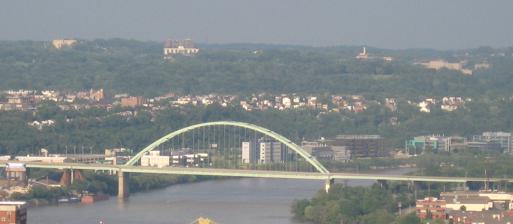
Building: Birmingham Bridge
Country: United States of America
Year built: 1976
For the bridge in Birmingham, see Birmingham Bridge (Birmingham, Pennsylvania) . Bridge in Pittsburgh, Pennsylvania Birmingham Bridge Coordinates 40°26′00″N 79°58′25″W / 40.4334°N 79.9735°W / 40.4334; -79.9735 Carries 6 lanes of roadway 1 pedestrian walkway Crosses Monongahela River Locale Pittsburgh , Pennsylvania Other name(s) pghe587-22 Maintained by PennDOT Preceded by Brady Street Bridge Characteristics Design Steel bowstring arch bridge Total length 1,662 feet (507 m) Longest span 607 feet (185 m) Clearance below 64.8 feet (19.8 m) History Opened September 2, 1977 ( 1977-09-02 ) Replaces Brady Street Bridge Location The Birmingham Bridge (known during construction as the Brady Street Bridge ) is a bowstring arch bridge that is located in Pittsburgh , Pennsylvania and spans the Monongahela River . It connects East Carson Street on the South Side with Fifth and Forbes Avenues going to Uptown , Oakland , and the Hill District , and was named in honor of the English city of Birmingham and also for the neighborhood it connects to, which was once called Birmingham and is now a part of the South Side . Many locals also may refer to it by its unofficial name, the 22nd Street Bridge. History Stub of a never-built exit ramp North side The Birmingham Bridge was built in 1976. It replaced the South 22nd Street Bridge (aka Brady Street Bridge ), which was demolished on May 29, 1978. Six days before the demolition, the Pittsburgh Police , Fire , and EMS responded to a construction worker who had pinned his leg near the top of the span. After attempting unsuccessful rescues, they finally hoisted a surgeon to the site and were forced to amputate on-site to save the worker's life. After the Brady Street Bridge came down, railings from its remains were rescued by the Pittsburgh History and Landmarks Foundation and utilized in the construction of the Station Square station . The Birmingham Bridge is notable for the dead-end lanes that were originally to be part of a city belt system. The project was canceled, and the bridge was rerouted. A pedestrian walkway runs along the downstream side of the bridge, ending at steps at the south abutment of the bridge. On April 2, 2007, large sections of the bridge were shut down for repair. The repair project was expected to finish on November 1, 2007. While the project did not complete on time, by late November, all barricades had been removed, and all lanes were again open. During the bridge rehabilitation, bike lanes were added along the outer sides of both the northbound and southbound traffic lanes. On February 8, 2008, the bridge was closed for inspection after a motorist called 911 when the deck dropped several inches. PennDOT indicated that one of the rockers that support bridge beams slipped [2] and "feels it is in the best interest of the traveling public to close the outbound lanes at this time and conduct a thorough inspection to ensure the integrity of the structure. [3] In the early morning hours of Monday, March 3, 2008, the southbound deck reopened to serve traffic in both directions, cars, and buses only. On September 8, 2008, the northbound deck was fully reopened, and northbound traffic was relocated. The inner lane of the southbound deck remained closed, and southbound trucks were still barred from the span. It was initially called the Brady Street Bridge during construction, but in March 1977 the Pennsylvania General Assembly renamed it the Birmingham Bridge at the behest of State Senator James A. Romanelli . In the media In the TV show Fringe , the Birmingham Bridge collapsed in September 2007 from an unknown cause. Wikimedia Commons has media related to Birmingham Bridge . See also Brady Street Bridge , the previous bridge at the same location List of bridges documented by the Historic American Engineering Record in Pennsylvania List of crossings of the Monongahela River Birmingham, Allegheny County, Pennsylvania , the former borough it served and bearing its namesake. References